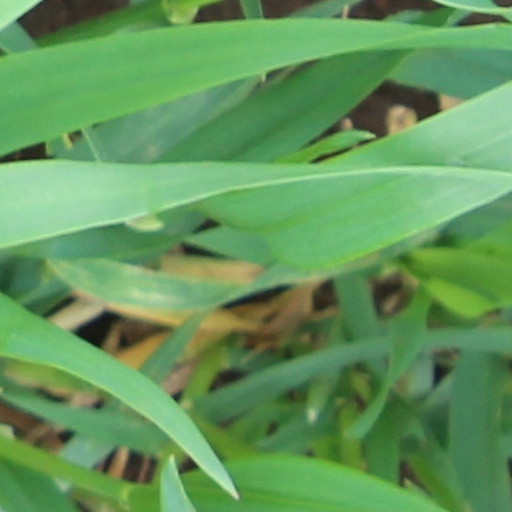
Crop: wheat